H. H. Asquith

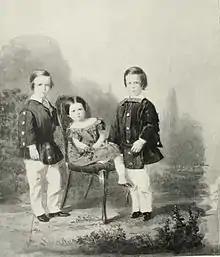
Asquith (left) with his sister Emily and elder brother William,

Asquith was born in Morley, in the West Riding of Yorkshire, the younger son of Joseph Dixon Asquith (1825–1860) and his wife Emily, née Willans (1828–1888). The couple also had three daughters, of whom only one survived infancy. The Asquiths were an old Yorkshire family, with a long nonconformist tradition. It was a matter of family pride, shared by Asquith, that an ancestor, Joseph Asquith, was imprisoned for his part in the pro-Roundhead Farnley Wood Plot of 1664.